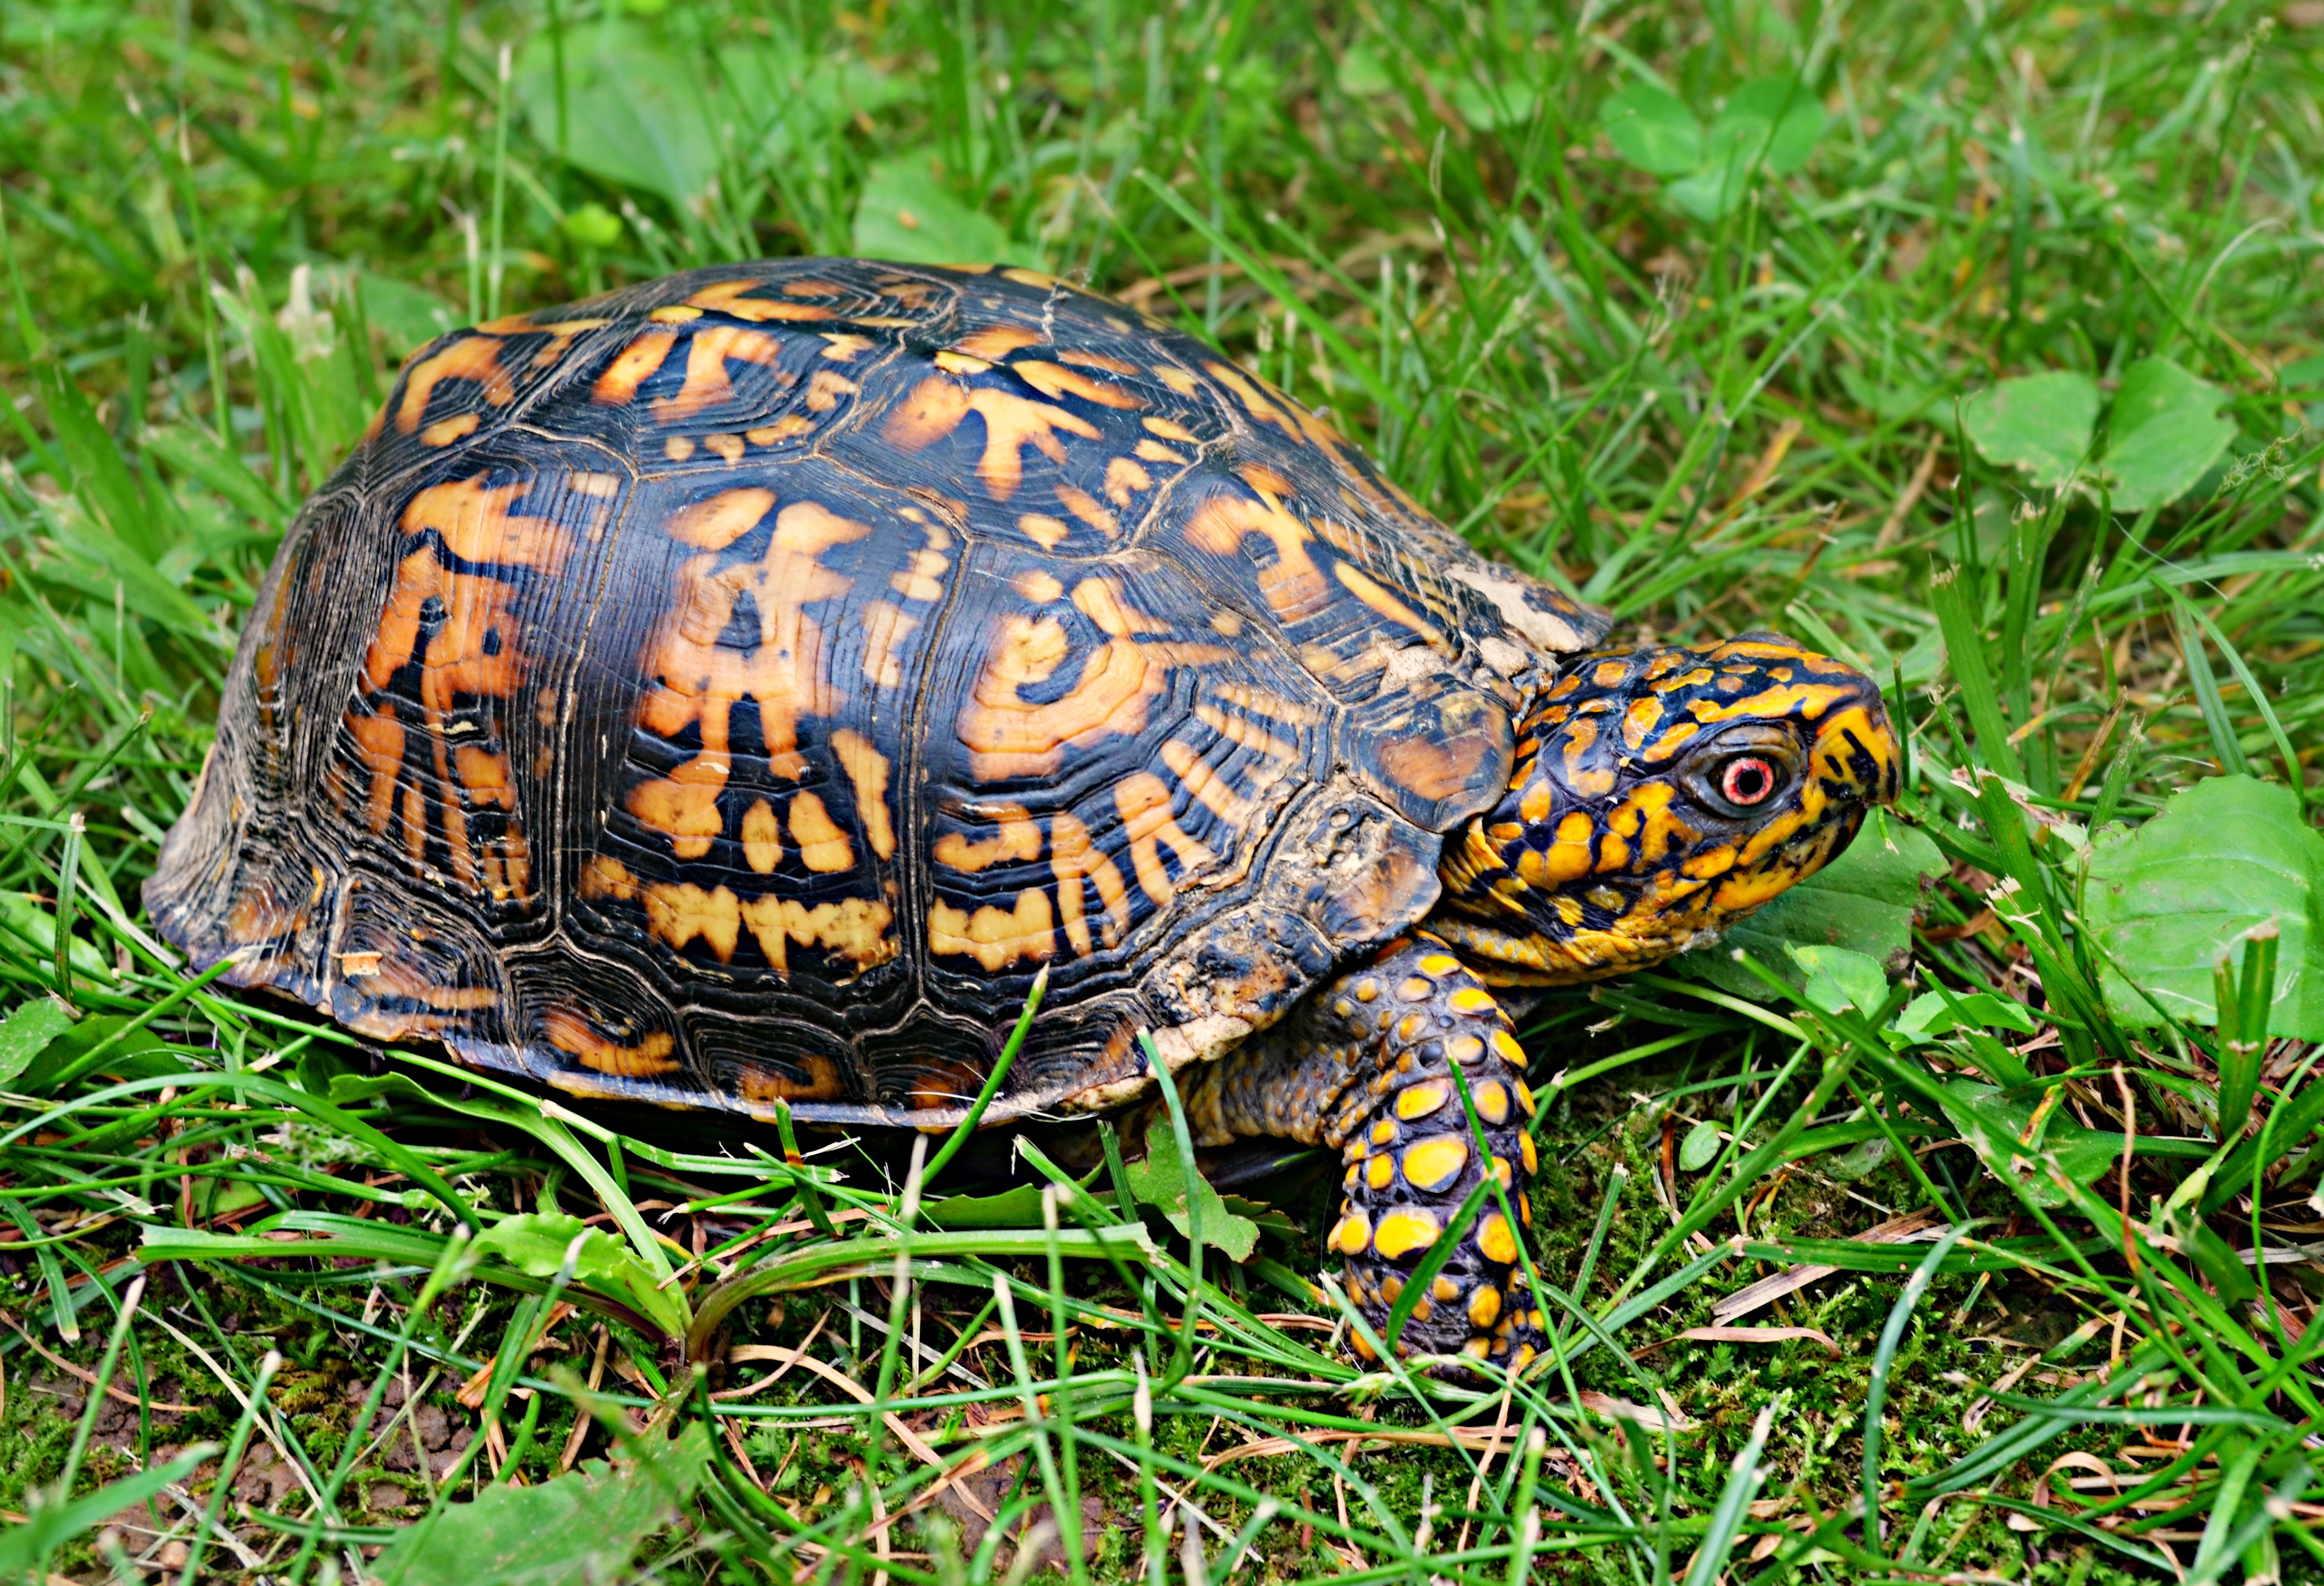
walking, animal, cute, wildlife, environment, natural, turtle, reptile, fauna, shell, tortoise, vertebrate, educational, protection, box turtle, emydidae